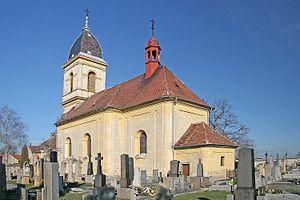
Chleby est une commune du district de Nymburk, dans la région de Bohême-Centrale, en République tchèque. Sa population s'élevait à 431 habitants en 2020.